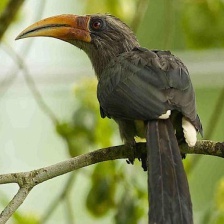
Species: MALABAR HORNBILL
Scientific name: OCYCEROS GRISEUS
ImageNet parent category: hornbill